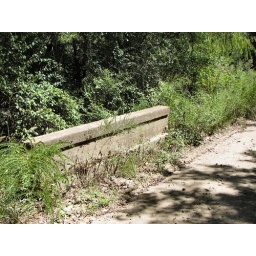
North wall of bridge over Branch of Cane Island Slough on Mickels Switch Rd (old AR 10) west of Ola, AR